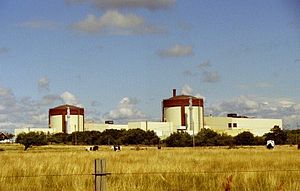
Atomkraftværk / Betydning og udbredelse / Sverige
Ringhals 3 og 4
Et kernekraftværk er et termisk kraftværk der producerer elektricitet ved hjælp af kernekraft.